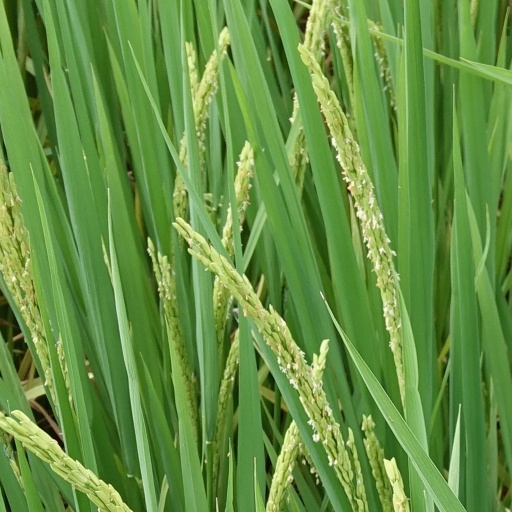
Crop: rice